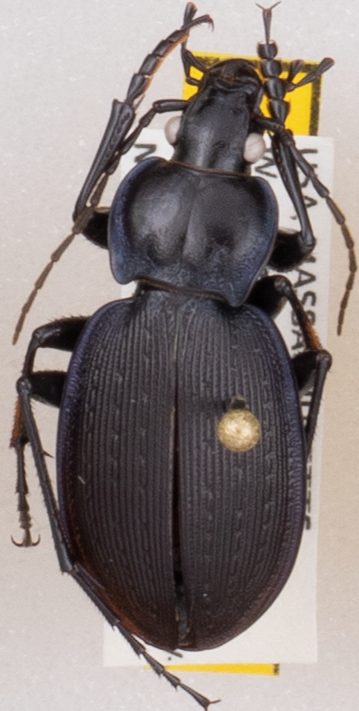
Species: Carabus goryi
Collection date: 2021-05-26
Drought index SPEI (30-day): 0.07
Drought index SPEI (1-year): -1.962
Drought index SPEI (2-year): -1.362